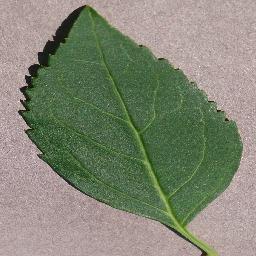
Label: Cherry___healthy